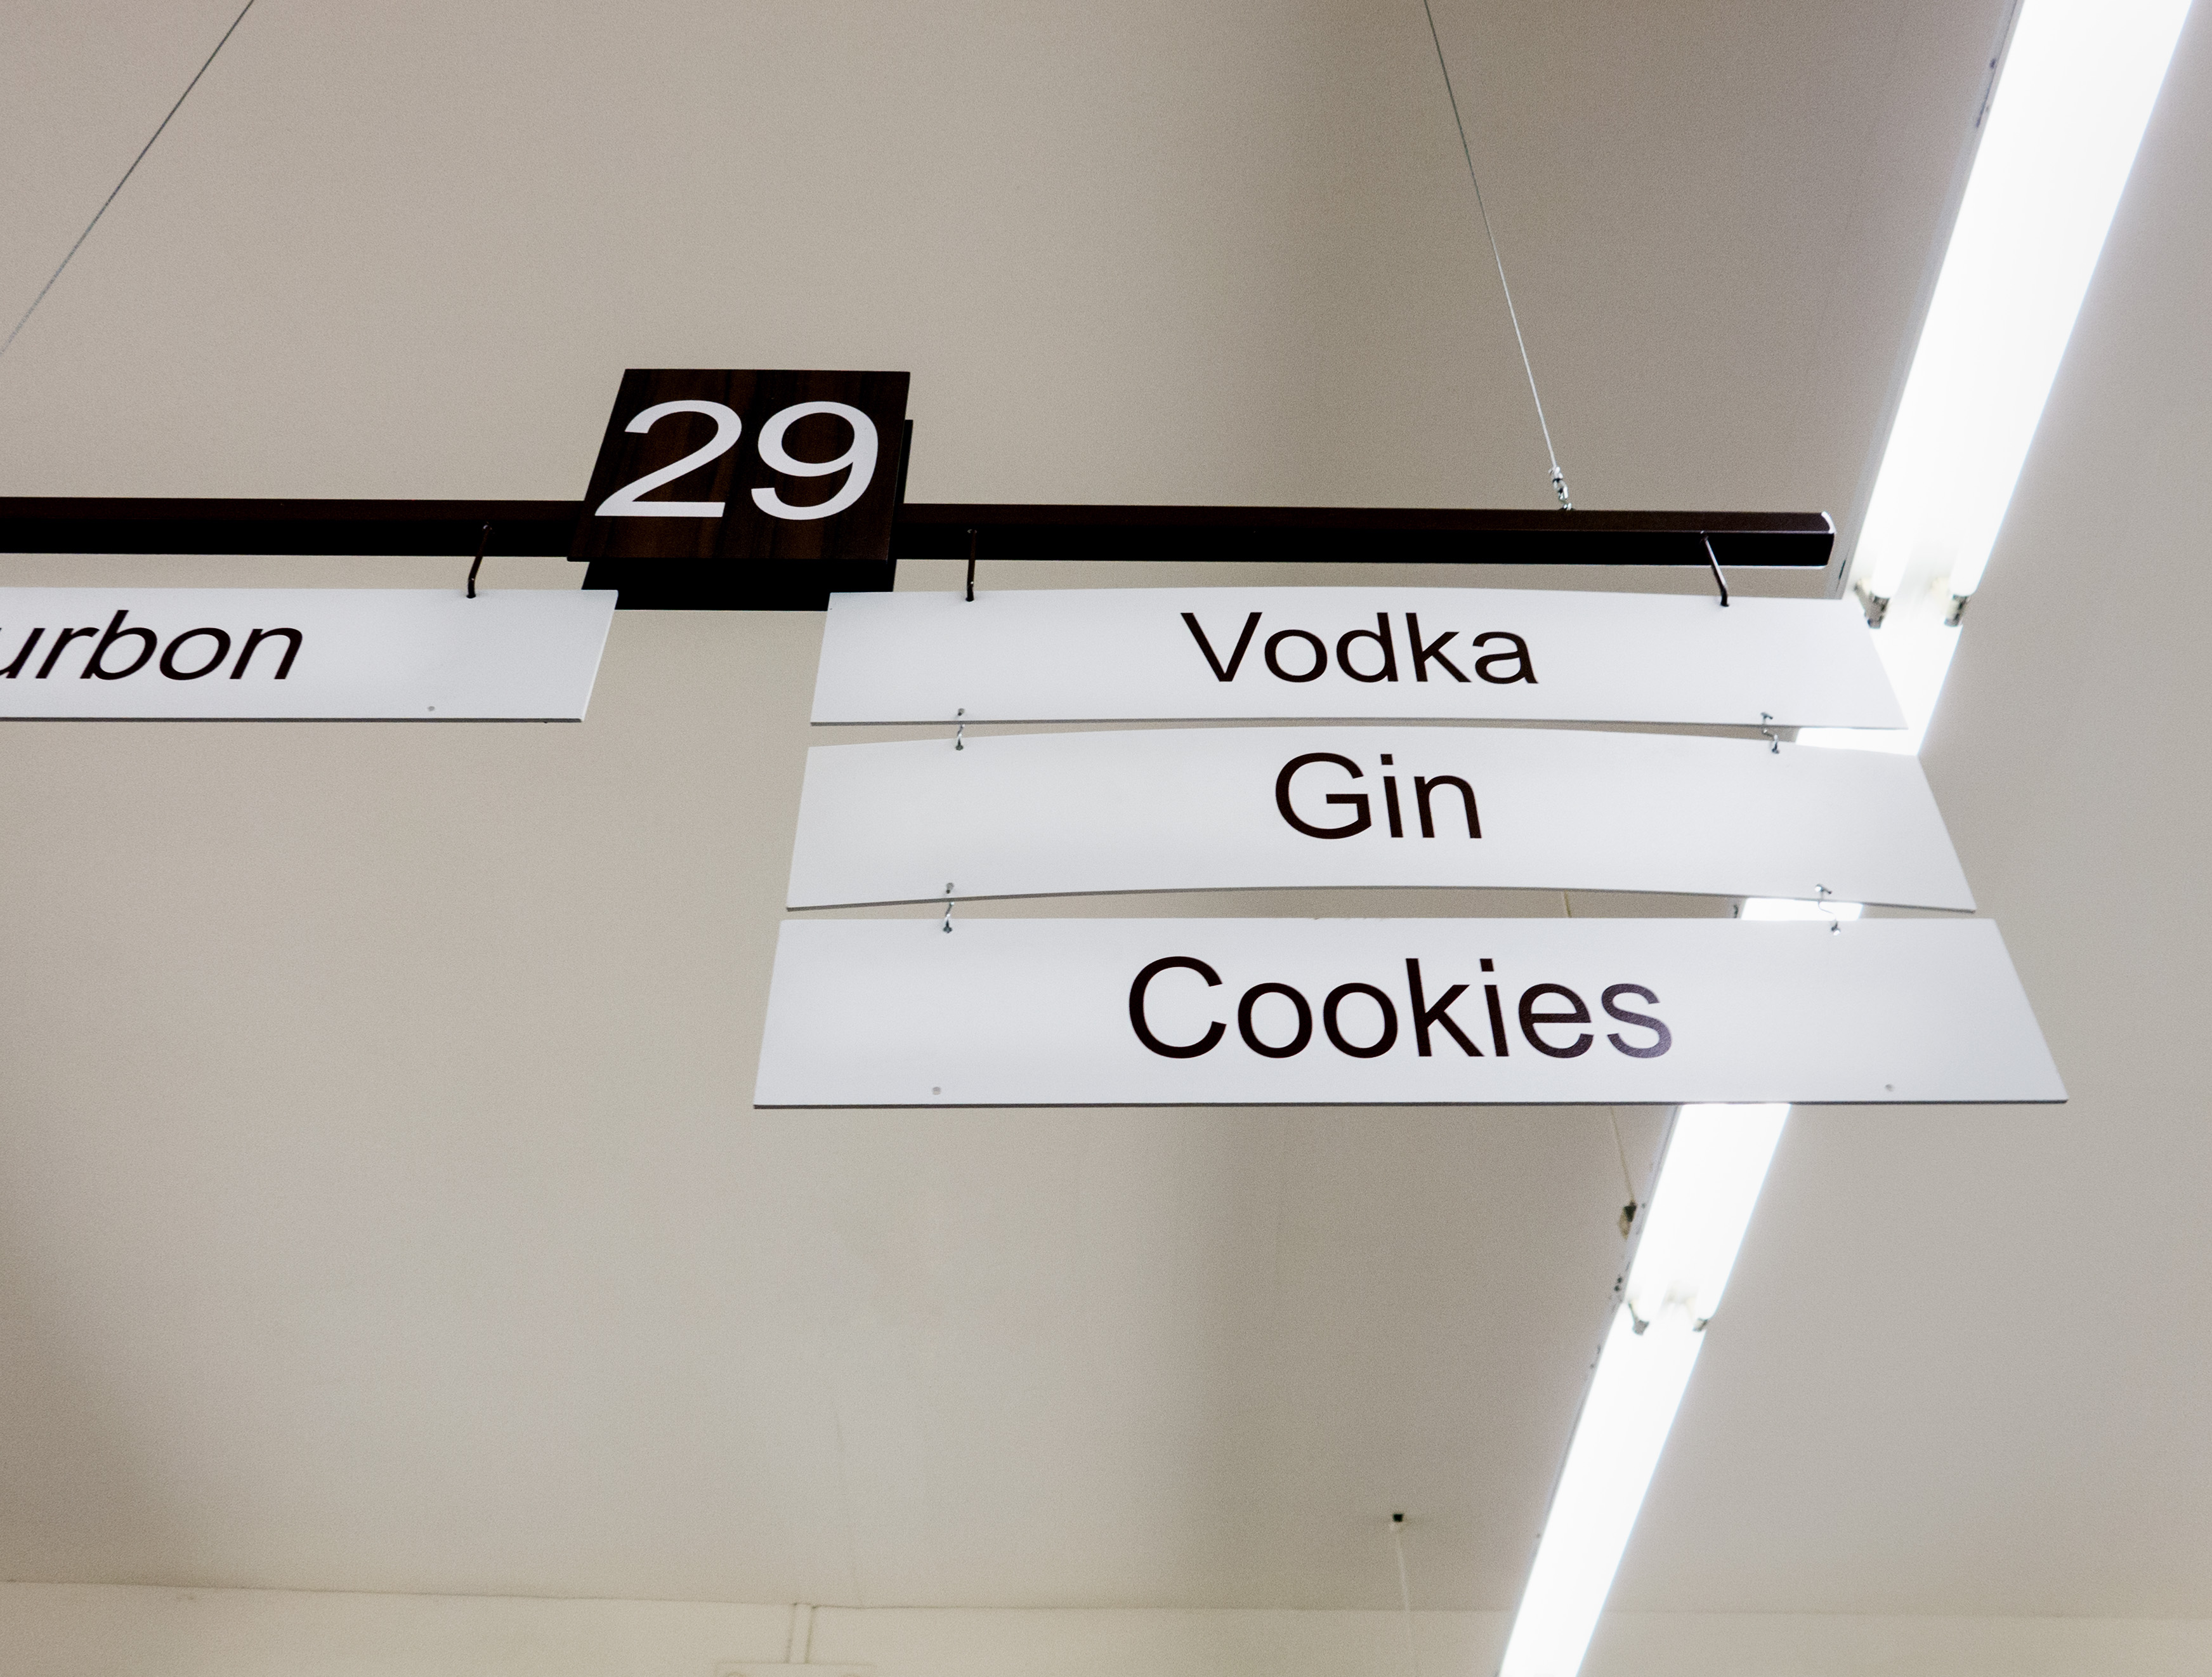
white, advertising, sign, ceiling, banner, signage, lighting, brand, product, font, cookies, design, shape, gin